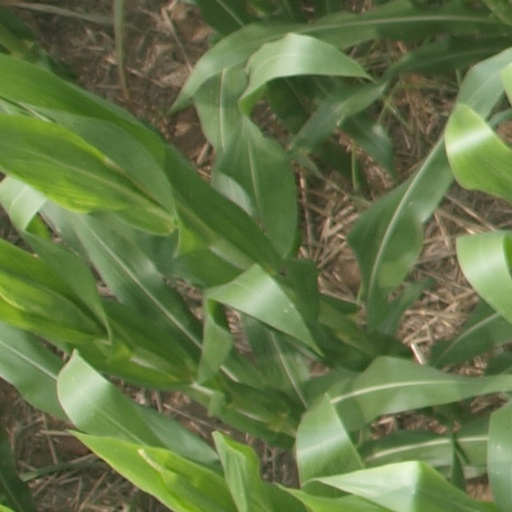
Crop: maize; corn